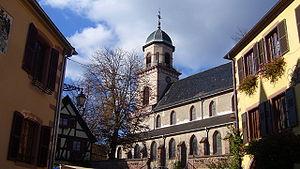
Eglise Saint-Hippolyte
Saint-Hippolyte est une commune française située dans le département du Haut-Rhin, en région Grand Est.